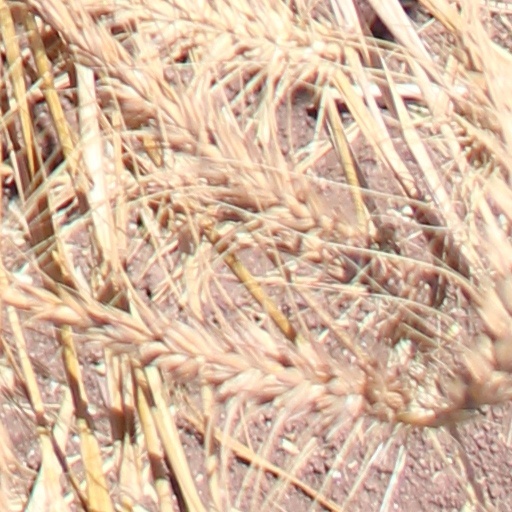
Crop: wheat